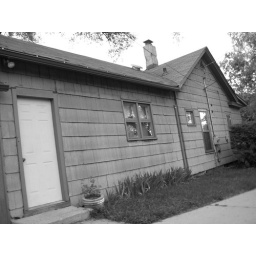
The house looks cool in black and white